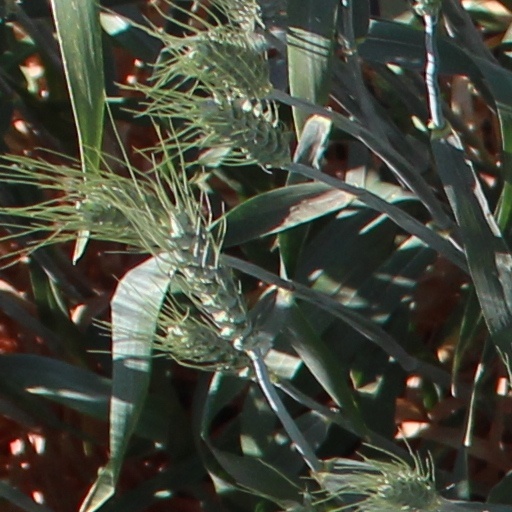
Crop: wheat